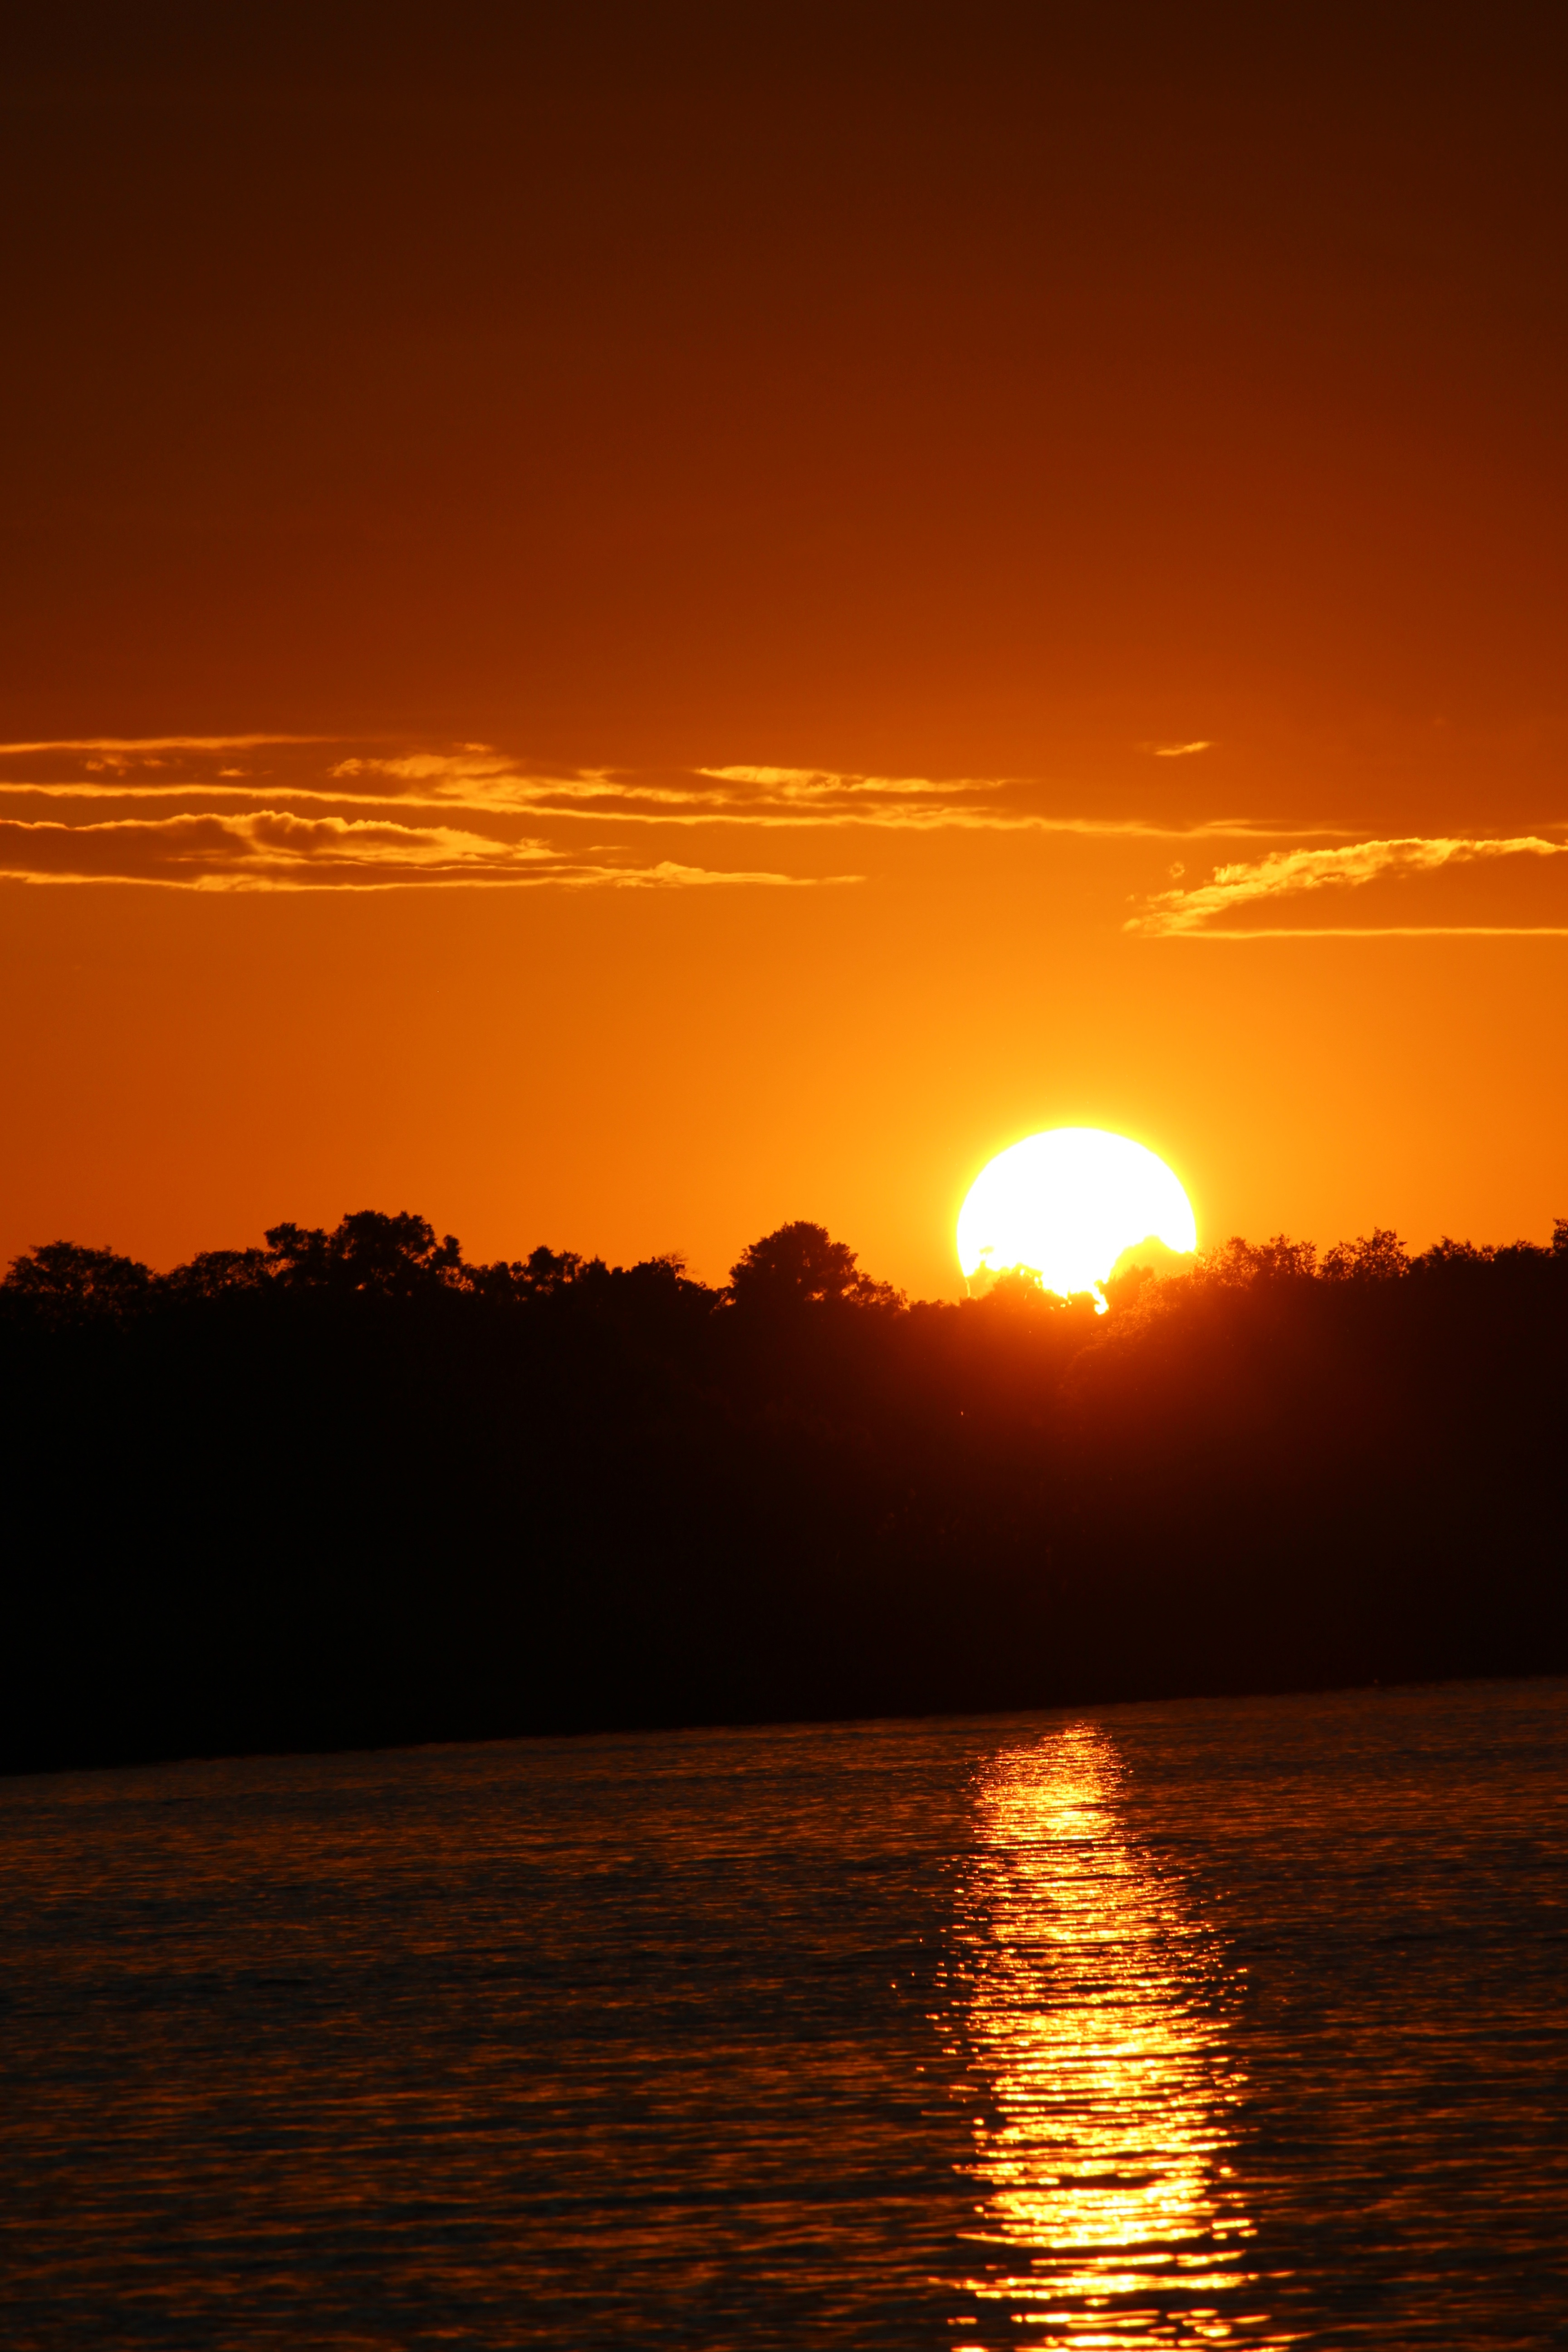
sea, horizon, sun, sunrise, sunset, sunlight, morning, dawn, dusk, evening, reflection, afterglow, red sky at morning